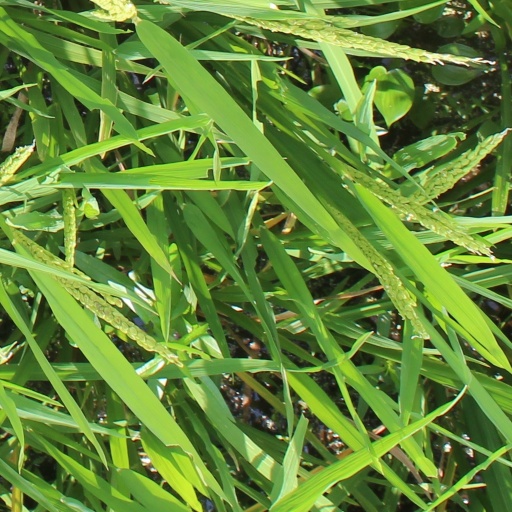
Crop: rice